Pootie Tang

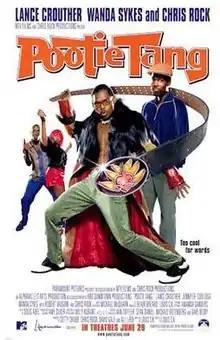
Theatrical release poster

Pootie Tang is a 2001 American comedy film written and directed by Louis C.K.. Adapted from a comedy sketch that first appeared on "The Chris Rock Show". The character Pootie Tang is a satire of the stereotyped action heroes who appeared in old blaxploitation films. The title character's speech, which vaguely resembles pidgin, is mostly unintelligible to the audience, but the other characters in the film have no problem understanding him.